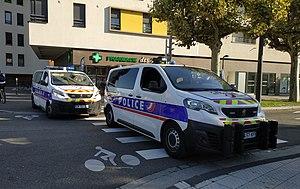
Fourgons Peugeot Traveller de la police nationale (CSI entre autres), lors du match Racing-Eintracht Francfort à Strasbourg (22 août 2019)
Une Compagnie Départementale d'Intervention, une Compagnie de sécurisation et d'intervention, ou Section Départementale d'Intervention/Section d'Intervention, sont des services spécialisés départementaux de police, et font partie de la Police nationale française précisément de la Direction centrale de la sécurité publique. Pour Paris, il
Les Citroën SpaceTourer, Peugeot Traveller, Opel Zafira Life et Toyota ProAce II sont des versions passagers des véhicules utilitaires légers produits par PSA-Toyota à partir de 2016 et Opel à partir de 2019. Ils se nomment respectivement Citroën Jumpy III, Peugeot Expert III et Opel Vivaro C en véhicules utilitaires, comme leurs prédécesseurs.
Les compagnies de sécurisation ou CSI, communément appelées compagnies de sécu ou CS, sont des unités de police urbaine dépendant en province de la Direction centrale de la sécurité publique, et de la Préfecture de Police pour Paris et banlieue parisienne dont la création remonte à 2003 pour la CSI 75, relancées en 2008 dans le but « de renforcer la sécurité dans les quartiers et la capitale ainsi que le renfort des collègues en cas de difficultés, avec la particularité d'être appelée en priorité afin d'intervenir sur toutes les violences urbaines ou événements à risques. Le travail consiste à sécuriser certains secteurs et faire de l'anti-criminalité en tout temps et à tout moment en cas de flagrant délit. ».